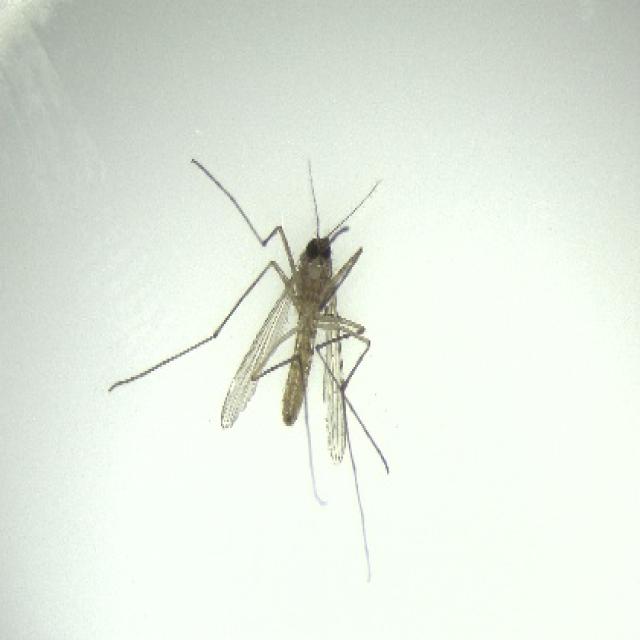
Species: culex_pipiens